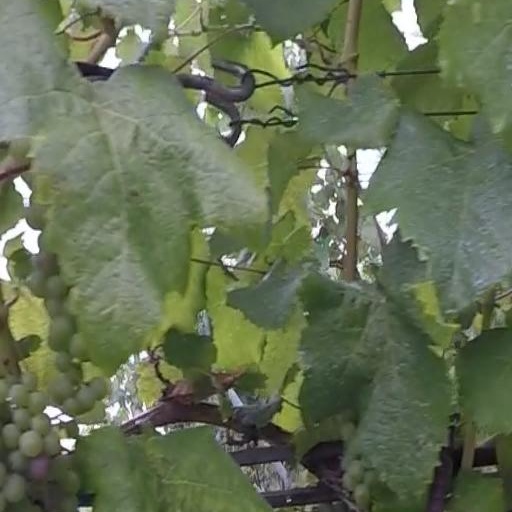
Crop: grape